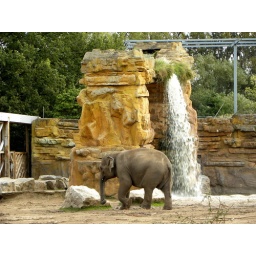
Tunga, male asian elephant born in 2004 at Chester Zoo, United Kingdom